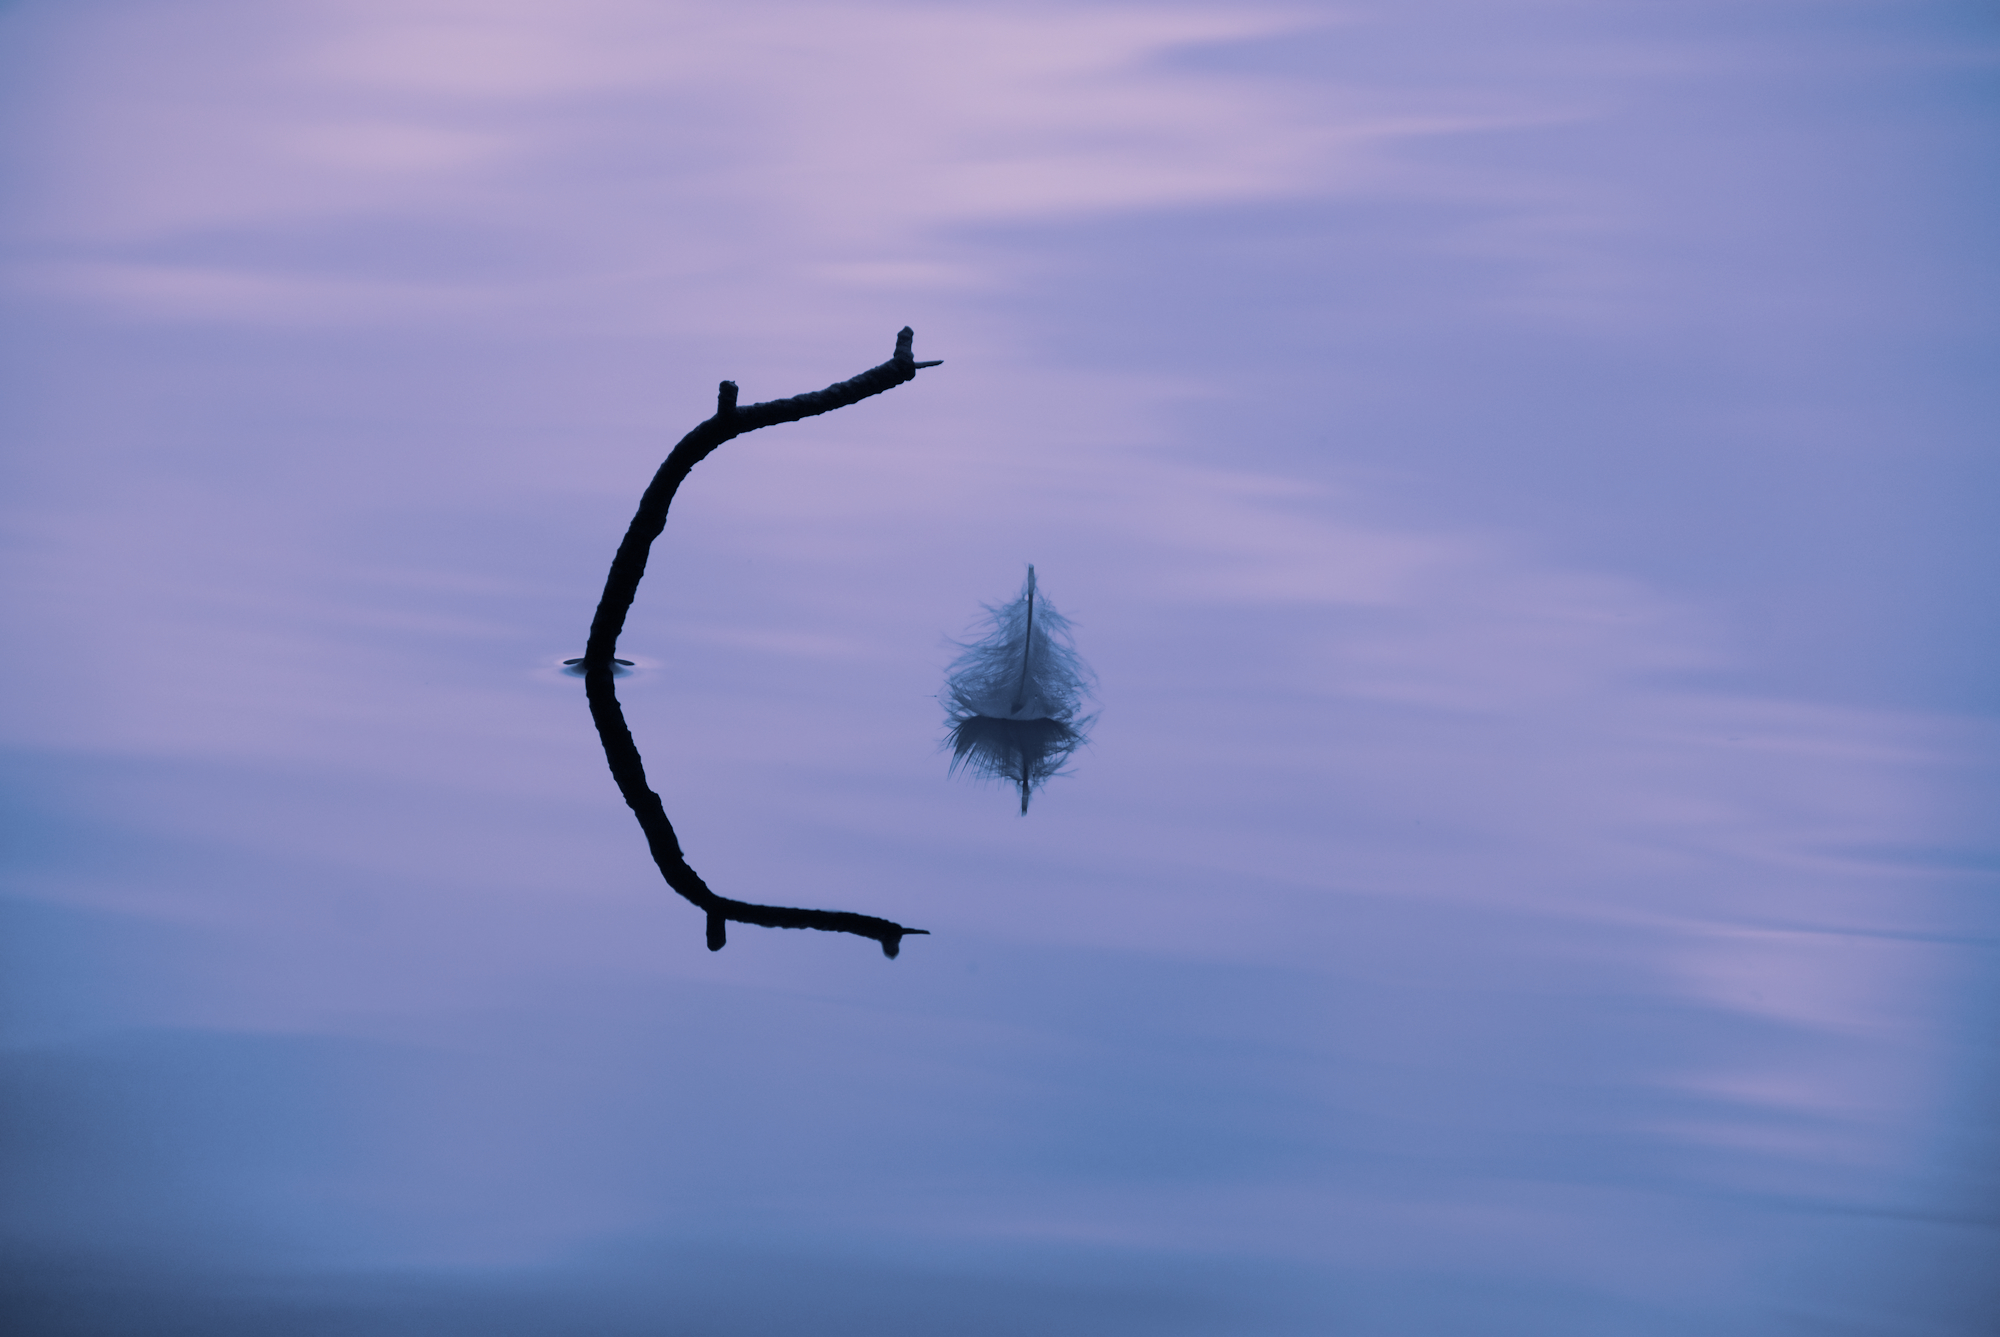
water, nature, silhouette, bird, wing, abstract, cloud, sky, sunset, white, lake, reflection, flight, frame, blue, feather, twig, minimalist, simple, seefeld, wildsee, atmosphere of earth